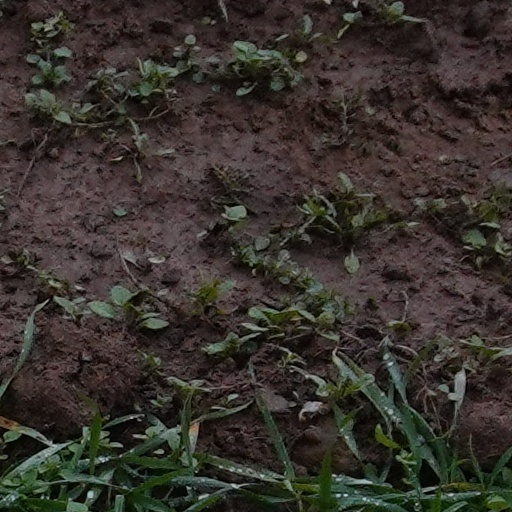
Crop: wheat